Sofi Tukker

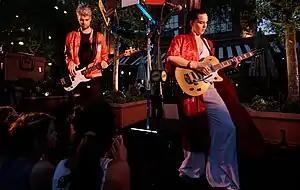
Sofi Tukker performing in 2016

Sofi Tukker (stylized in all caps) is a musical duo based in New York City, consisting of Sophie Hawley-Weld and Tucker Halpern. They are known for their songs "Drinkee", "Best Friend", and "Purple Hat".